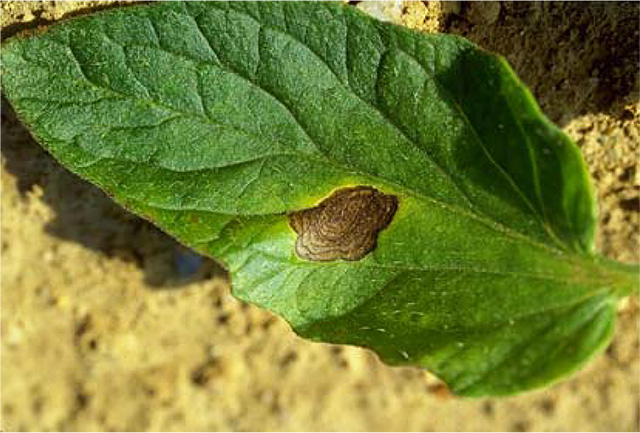
Label: Tomato Early blight leaf
Plant: Tomato
Condition: early blight